Yerevan State University

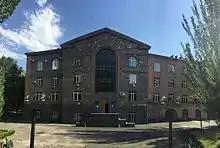
The Faculty of Law

The Faculty of Biology was founded in 1933, but the process of its founding started shortly after the foundation of YSU itself. Over different periods of time, it existed as an Academic Division of the Faculty of Natural Sciences and the Faculty of Pedagogy under the following names: Sub-department of Biology, Department of Biology, and Cycle of Biology.